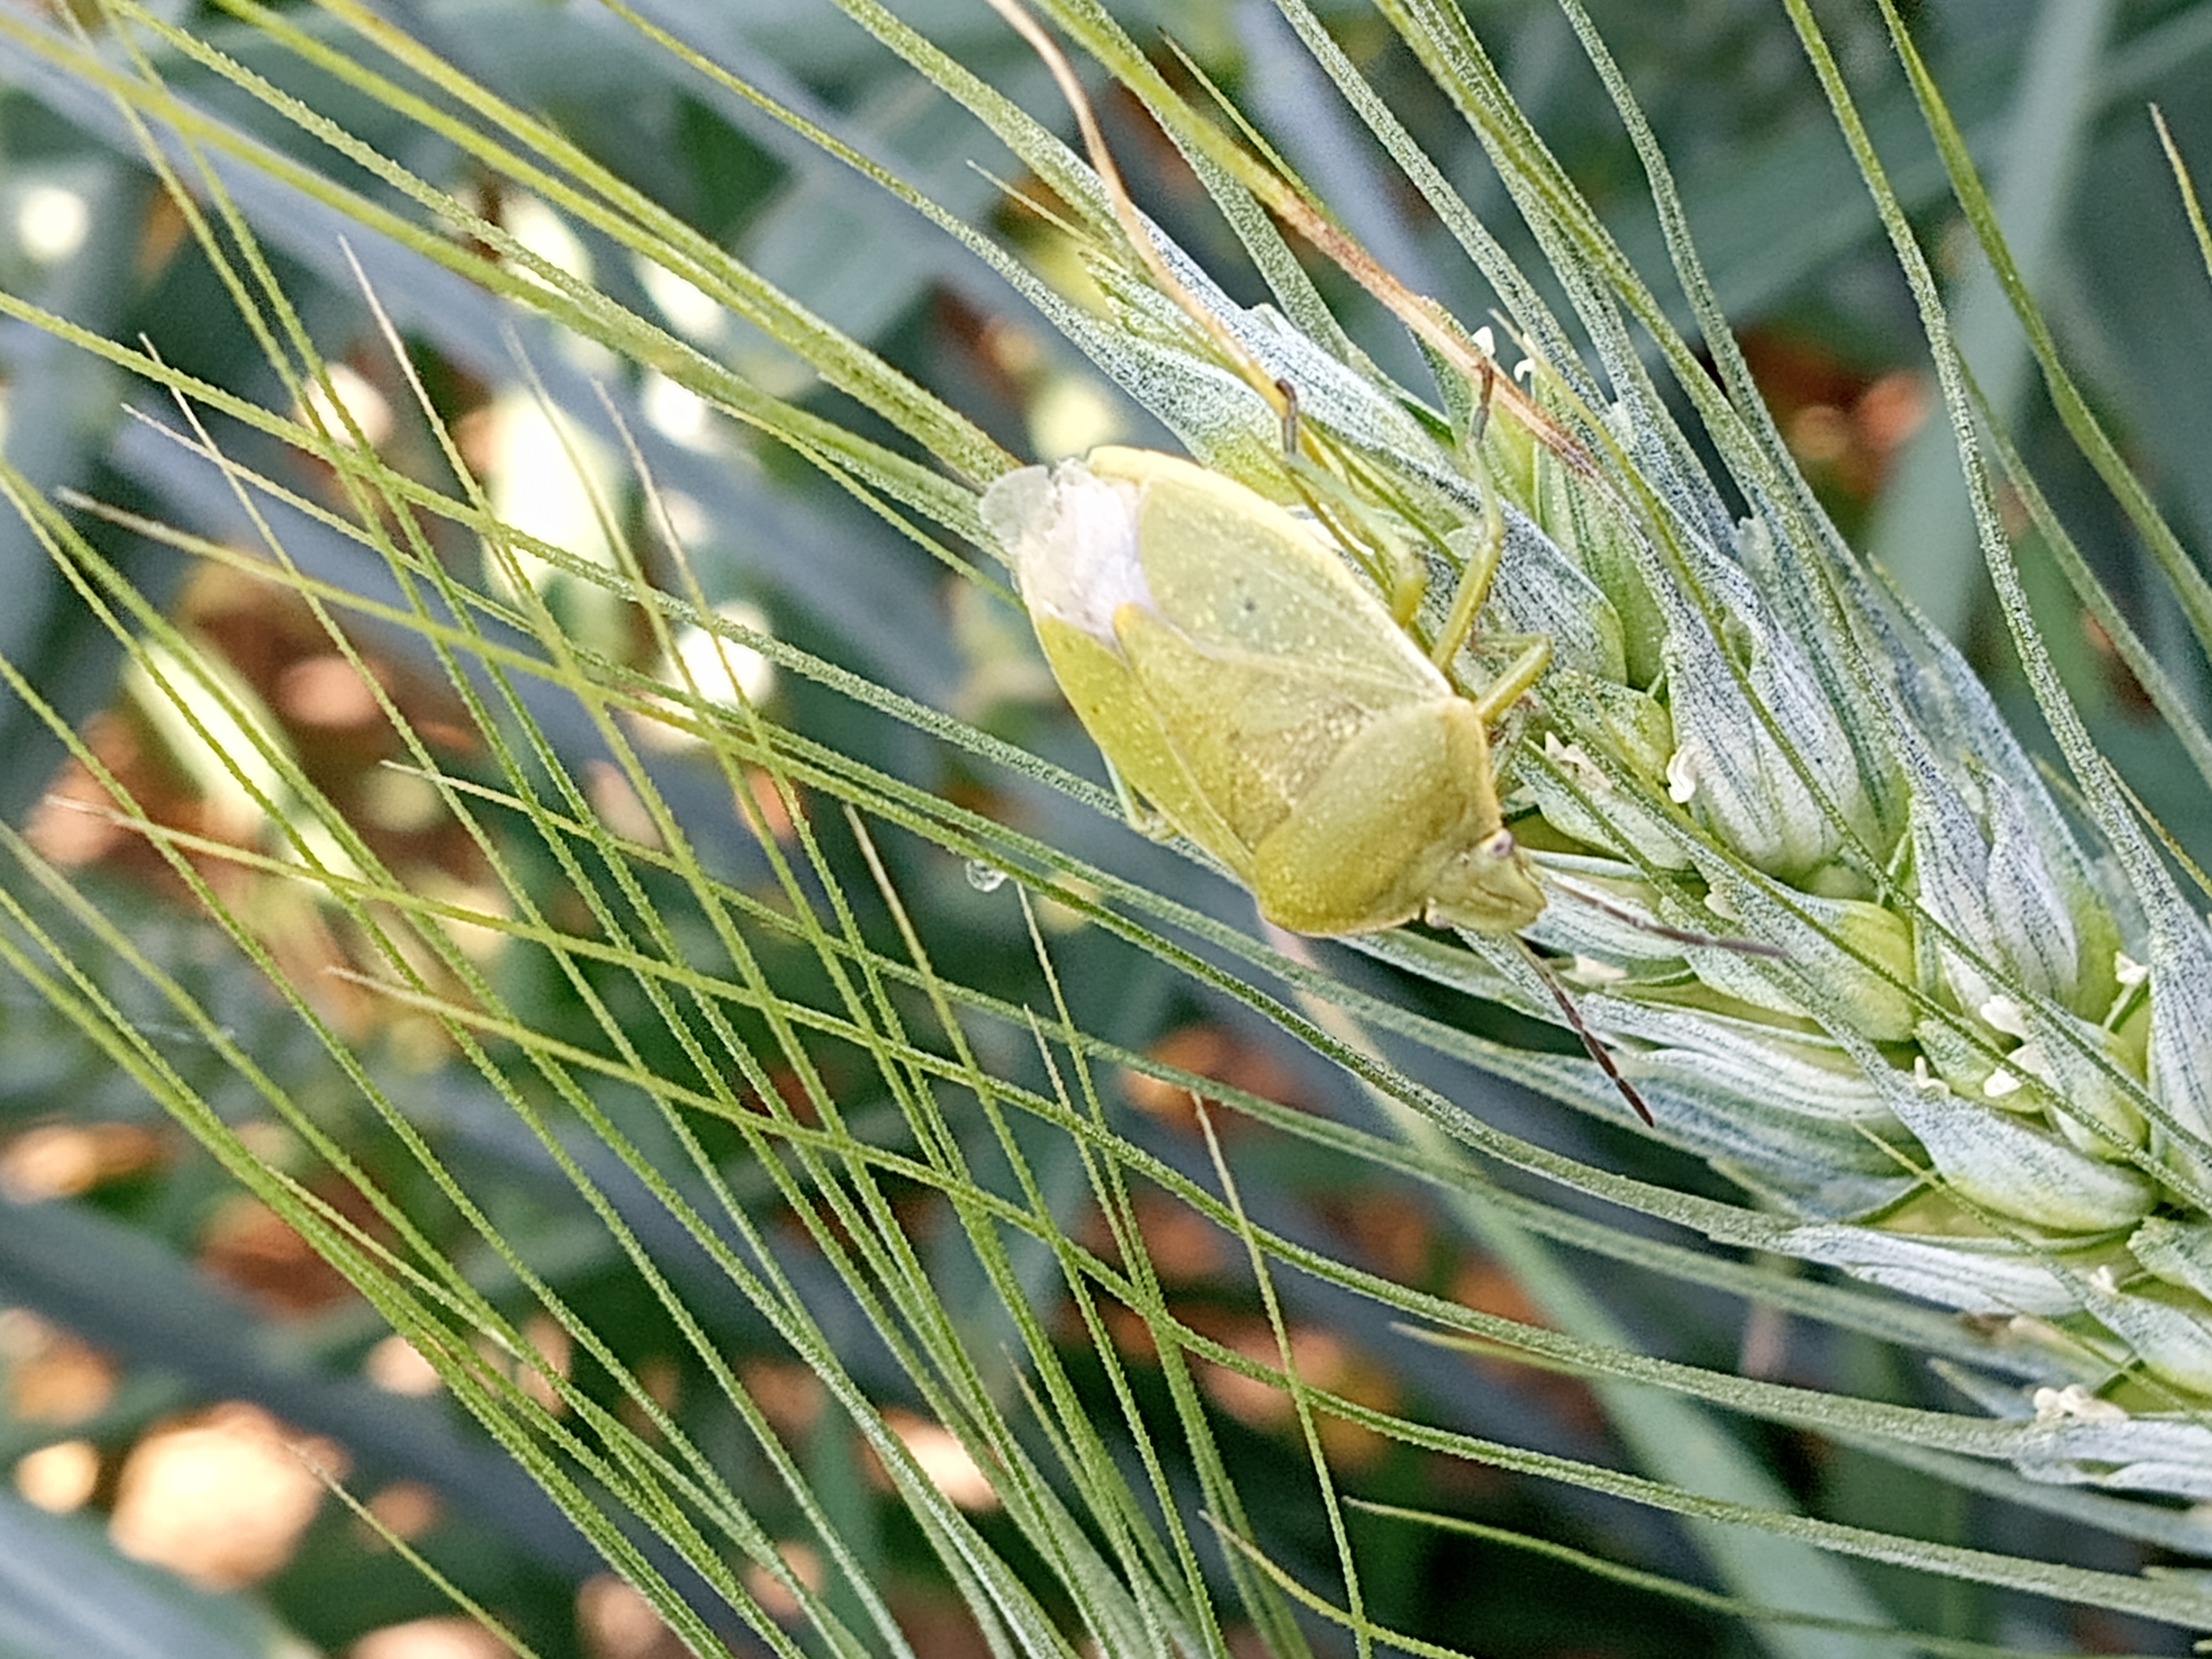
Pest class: stink_bug